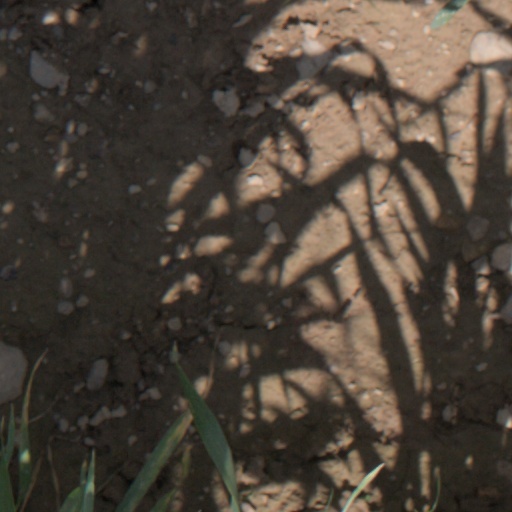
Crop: wheat